Tea in the United Kingdom

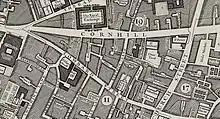
1746 map showing Exchange Alley, where tea was first sold in England

Though there were a number of early mentions, it was several more years before tea was actually sold in England. Green tea exported from China was first introduced in the coffeehouses of London shortly before the 1660 Stuart Restoration.